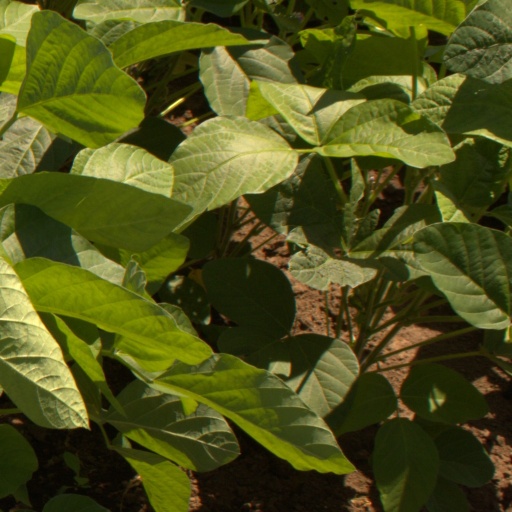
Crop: soybean